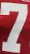
Number: 7